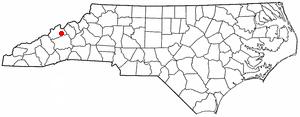
Mars Hill est une ville située dans le comté de Madison, dans l'État de Caroline du Nord aux États-Unis.